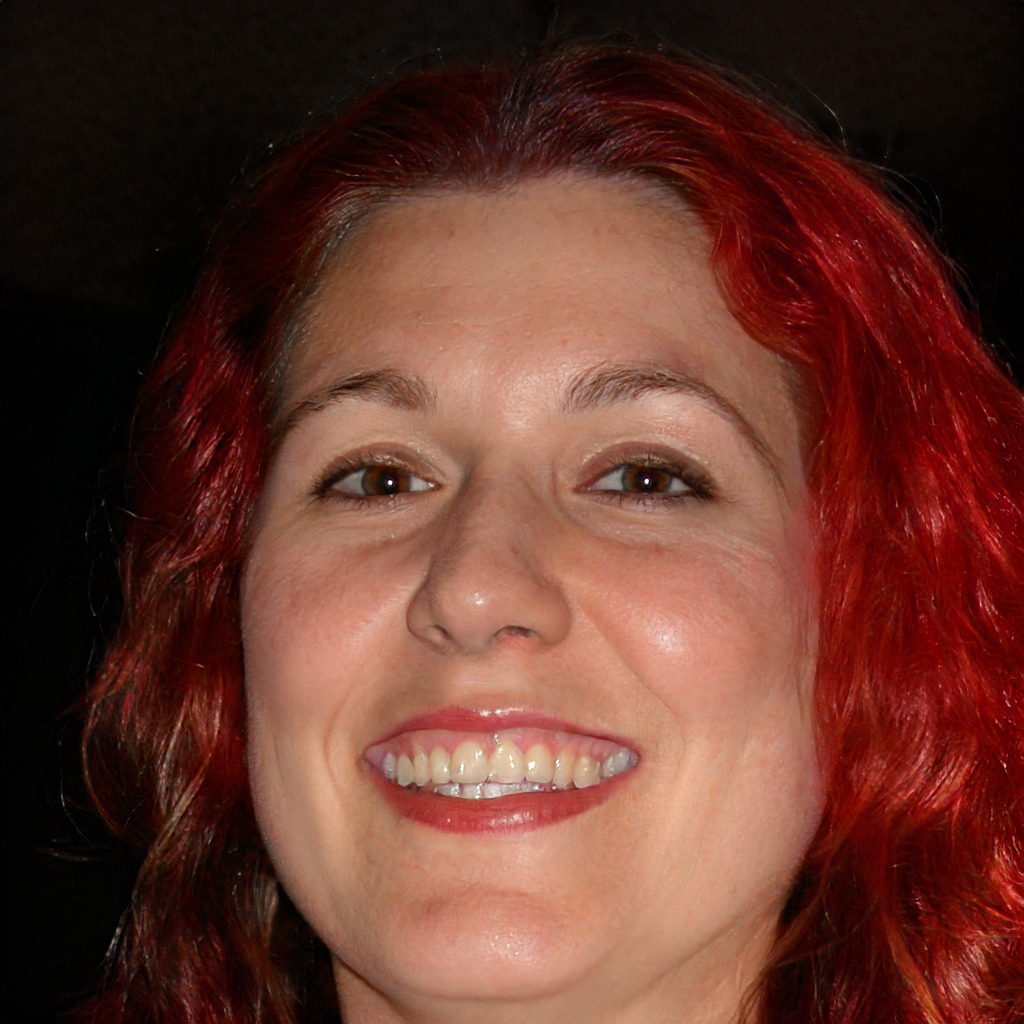
Label: Colored